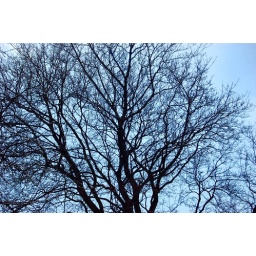
Day 8 - looking for spring in the blue sky